A. J. Feeley

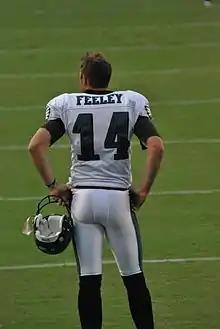
Feeley with the Eagles in 2008

Feeley was signed by the Eagles on August 30, 2006, shortly after being released by the Chargers. When McNabb was injured for the season on November 18, 2006, there was speculation that the more youthful Feeley might be named as the new starting quarterback, but head coach Andy Reid went with Jeff Garcia, who led the Eagles to a late-season turnaround and division title. Feeley did play most of the Eagles' regular season finale against the Atlanta Falcons, leading the team to victory with 321 passing yards and three touchdown passes, preventing the Falcons from securing a wild card berth.